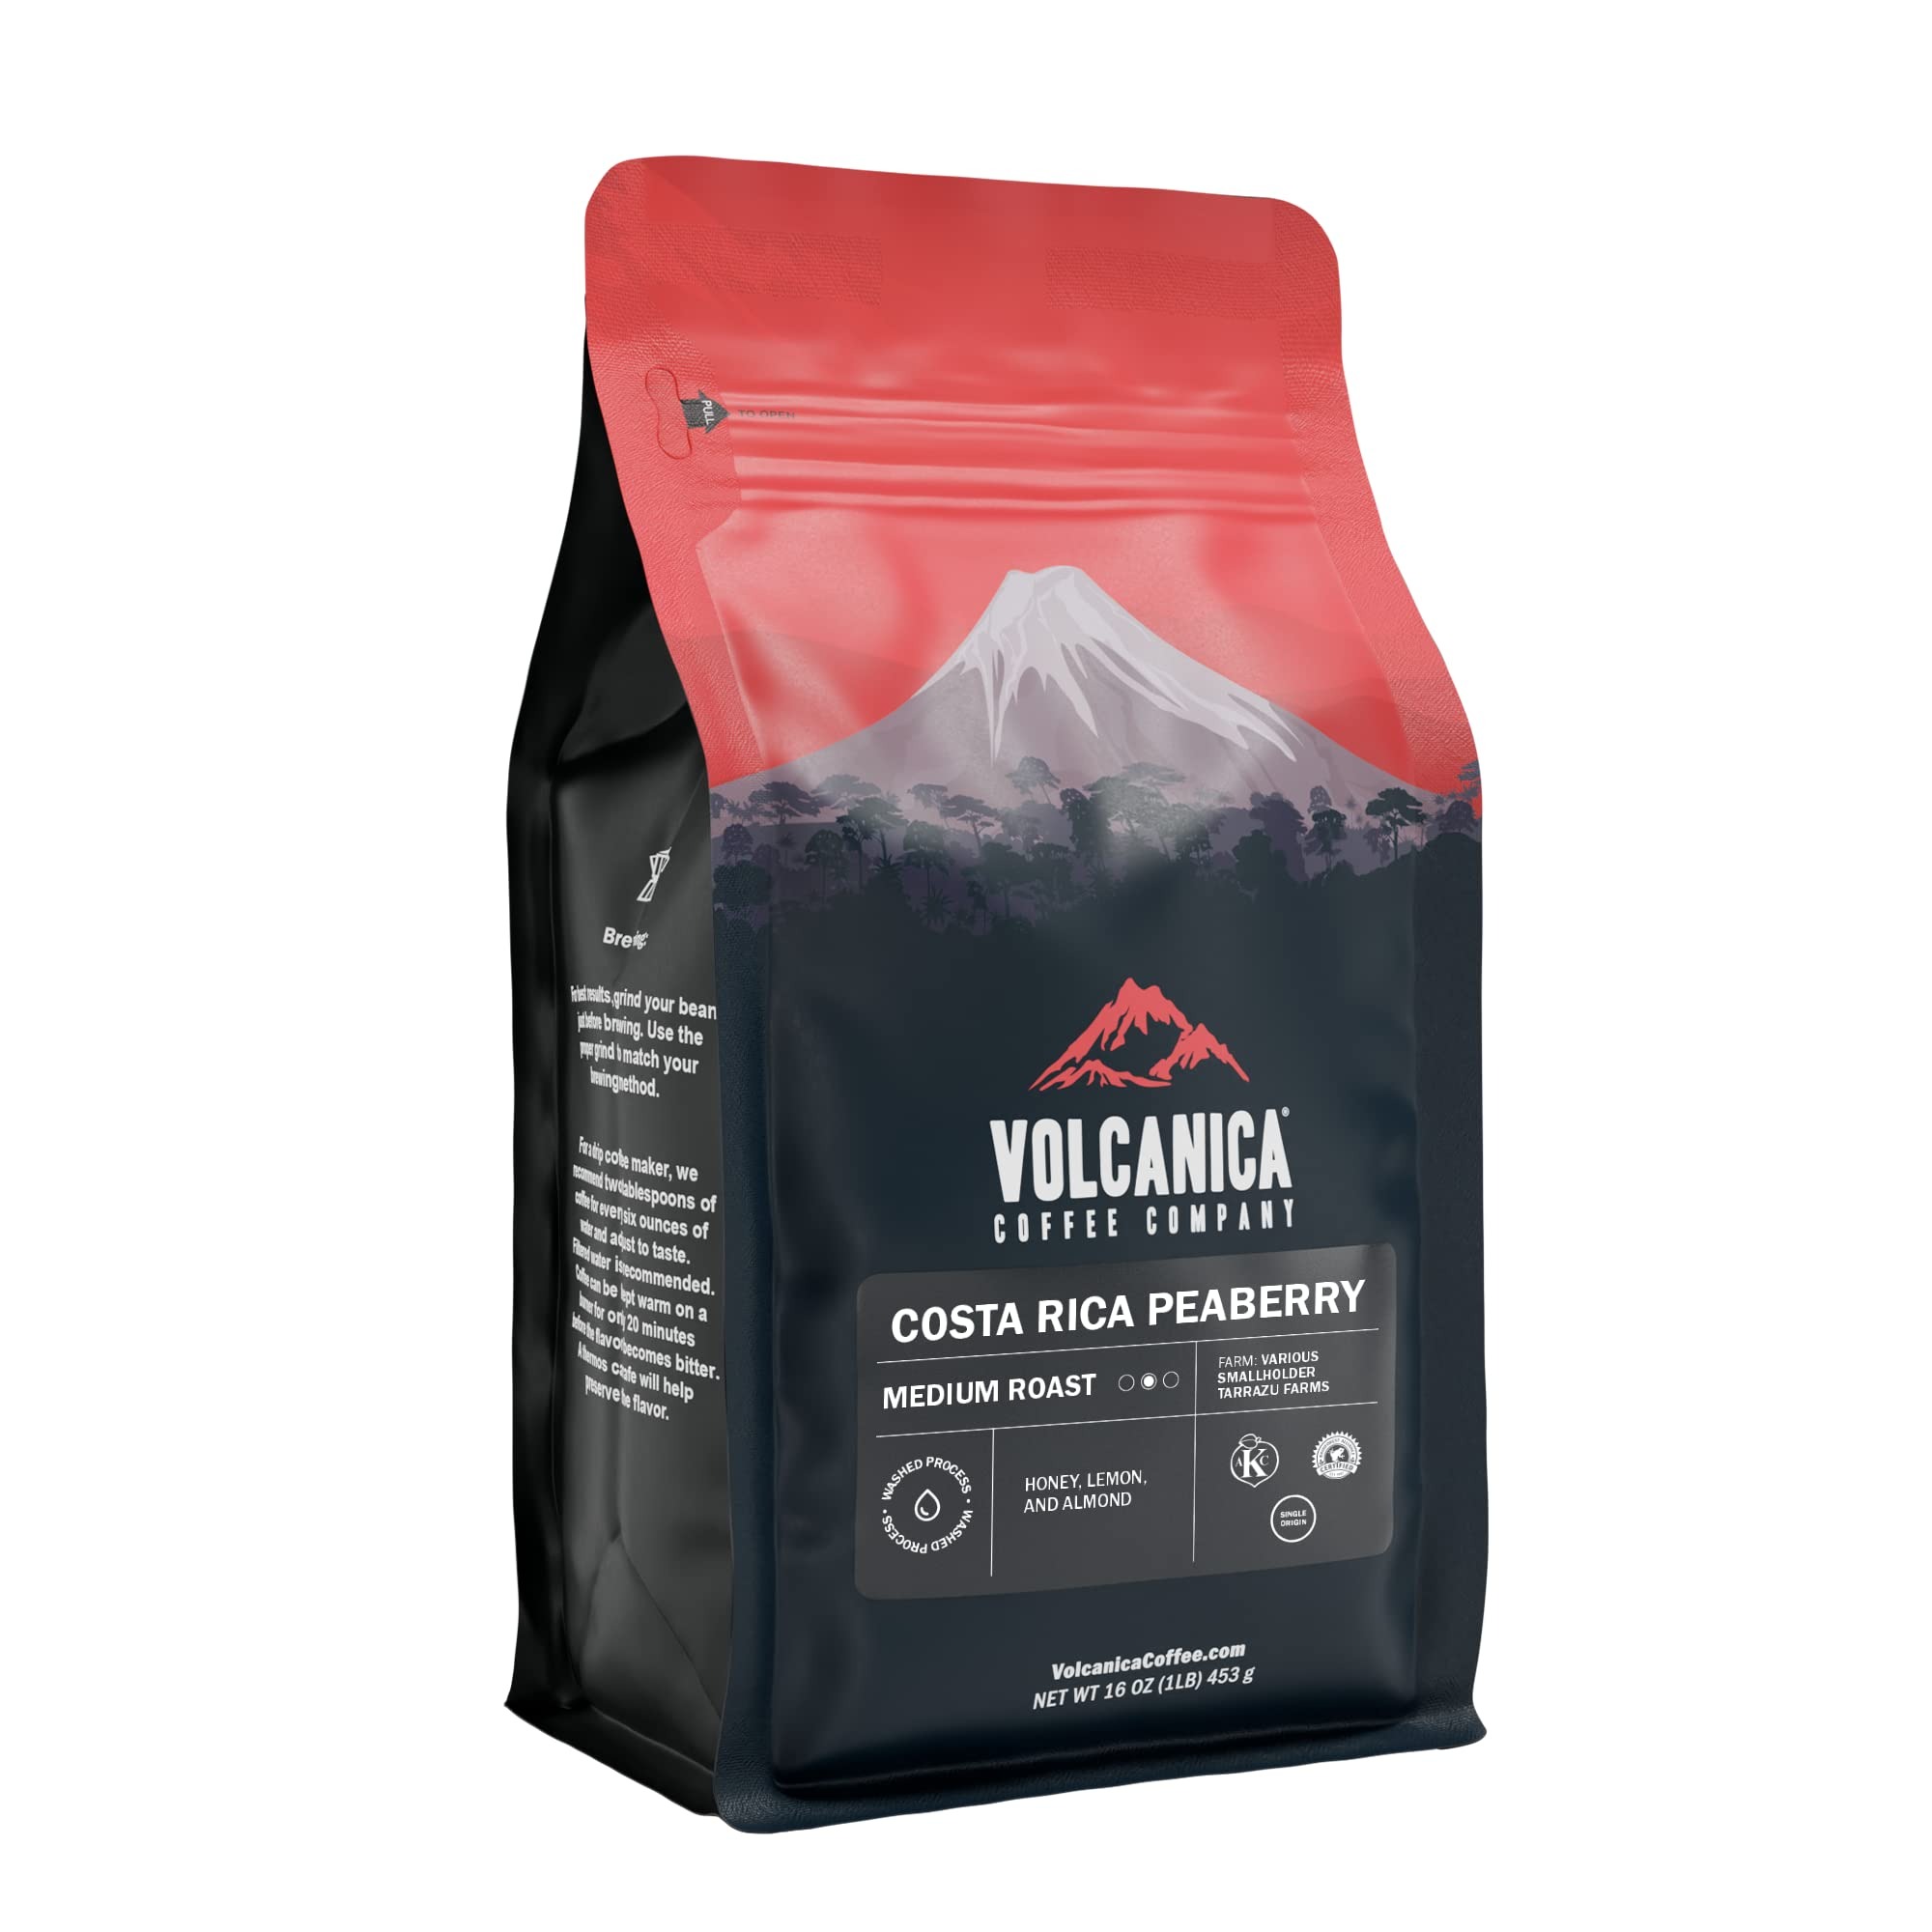
Item Name: Costa Rica Peaberry Coffee, Ground, Medium Roast, Fresh Roasted, 16-ounce
Bullet Point 1: 100% Pure Costa Rican Peaberry that provides balance and intensity of flavor of fruit and citrus that is mild, sweet, and bright.
Bullet Point 2: TESTED FOR MOLD, QUALITY AND SAFETY: Our coffee undergoes rigorous phytosanitary testing before export and lab analysis upon arrival to check for mycotoxins and mold. We then roasted at over 400°F, this meticulous process guarantees a fresh, safe, and impurity-free coffee experience.
Bullet Point 3: Flavor Notes: Honey, Lemon, and Almond.
Bullet Point 4: Single Origin from the Tarrazu region that is shade grown and rain forest certified to help the people and the earth.
Bullet Point 5: Medium roasted whole bean coffee allowing the true flavor characteristic to come through for a remarkable taste.
Bullet Point 6: Fresh roasted then immediately packed and sealed to assure freshness.
Bullet Point 7: 100% Customer Satisfaction Guaranteed.
Product Description: Costa Rican Peaberry Coffee are the rarest coffee beans in the crop with an intense flavor of Costa Rica that that jumps out at you. Only 5 percent of the coffee bean crop are peaberry which are handpicked to create this incredible variety. Highly prized by connoisseurs for its balance and intensity of flavor of fruit and citrus. The flavor is similar to Kona Peaberry but at 1/4 of the price. Now back in stock for a limited time due to short supply. La Isabela Estate is located on one of the oldest and most classic coffee regions of Costa Rica. This Single Origin Estate Coffee is shade grown at an altitude of about 5,200 feet, making it one of the world’s prized coffee. This coffee comes from the Tres Rios region near the pacific coast which produces coffees that are mild, sweet, and bright. What is a Peaberry Coffee? Peaberry coffee beans are unique and have a much richer flavor. They are only found in 5% of the crop and are removed manually. The flavor of the peaberry is a finer quality than the rest of the crop and is desired by coffee connoisseurs. Volcanica Coffee is a specialty importer and retailer of exotic gourmet coffee beans that is committed to offering only the finest quality coffee from volcanic regions around the world that is wonderfully exotic and remarkable in taste. 100% customer satisfaction guaranteed.
Value: 16.0
Unit: Ounce

Price: 24.99